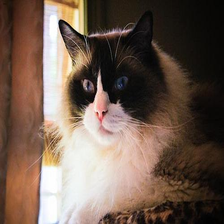
Species: cat
Breed: Ragdoll